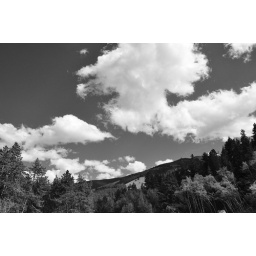
Spring in Montana... big sky in black and white... 2010